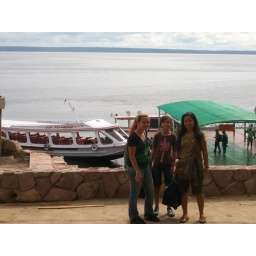
Alona, Erica and Yasmeen standing in front of the boat that goes to the Ariau treetop resort in the Amazon rain forest.